Lulu McCormick Junior High School

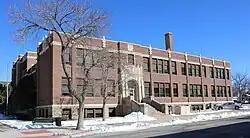
A view of the West 20th Street elevation.

The Lulu McCormick Junior High School at 2001 Capitol Ave. in Cheyenne, Wyoming was built in 1929. It was a work of Frederick Hutchinson Porter. It has also been known as Emerson Building. It was listed on the National Register of Historic Places in 2005.